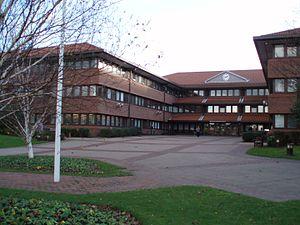
Le district métropolitain de Gateshead est un district métropolitain du Tyne and Wear, en Angleterre.